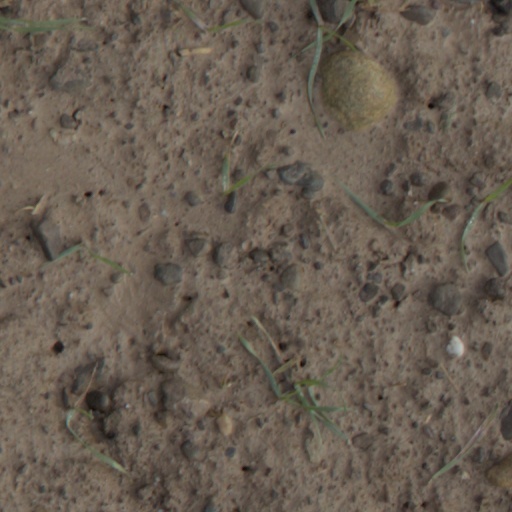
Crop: wheat